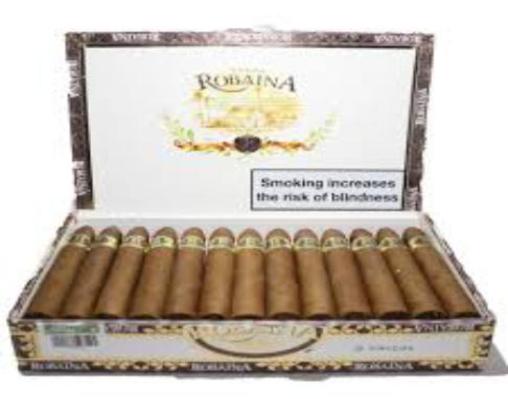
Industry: Necessities